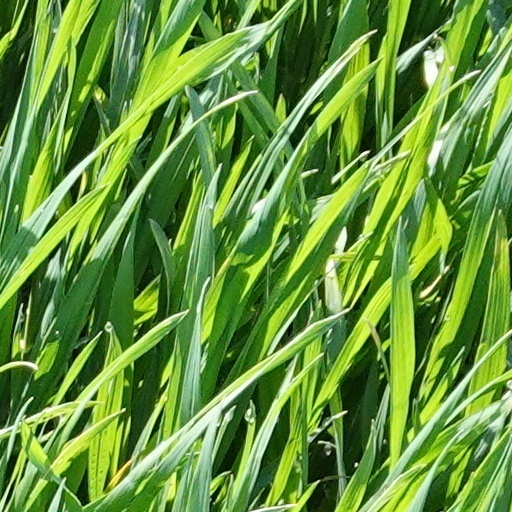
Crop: wheat